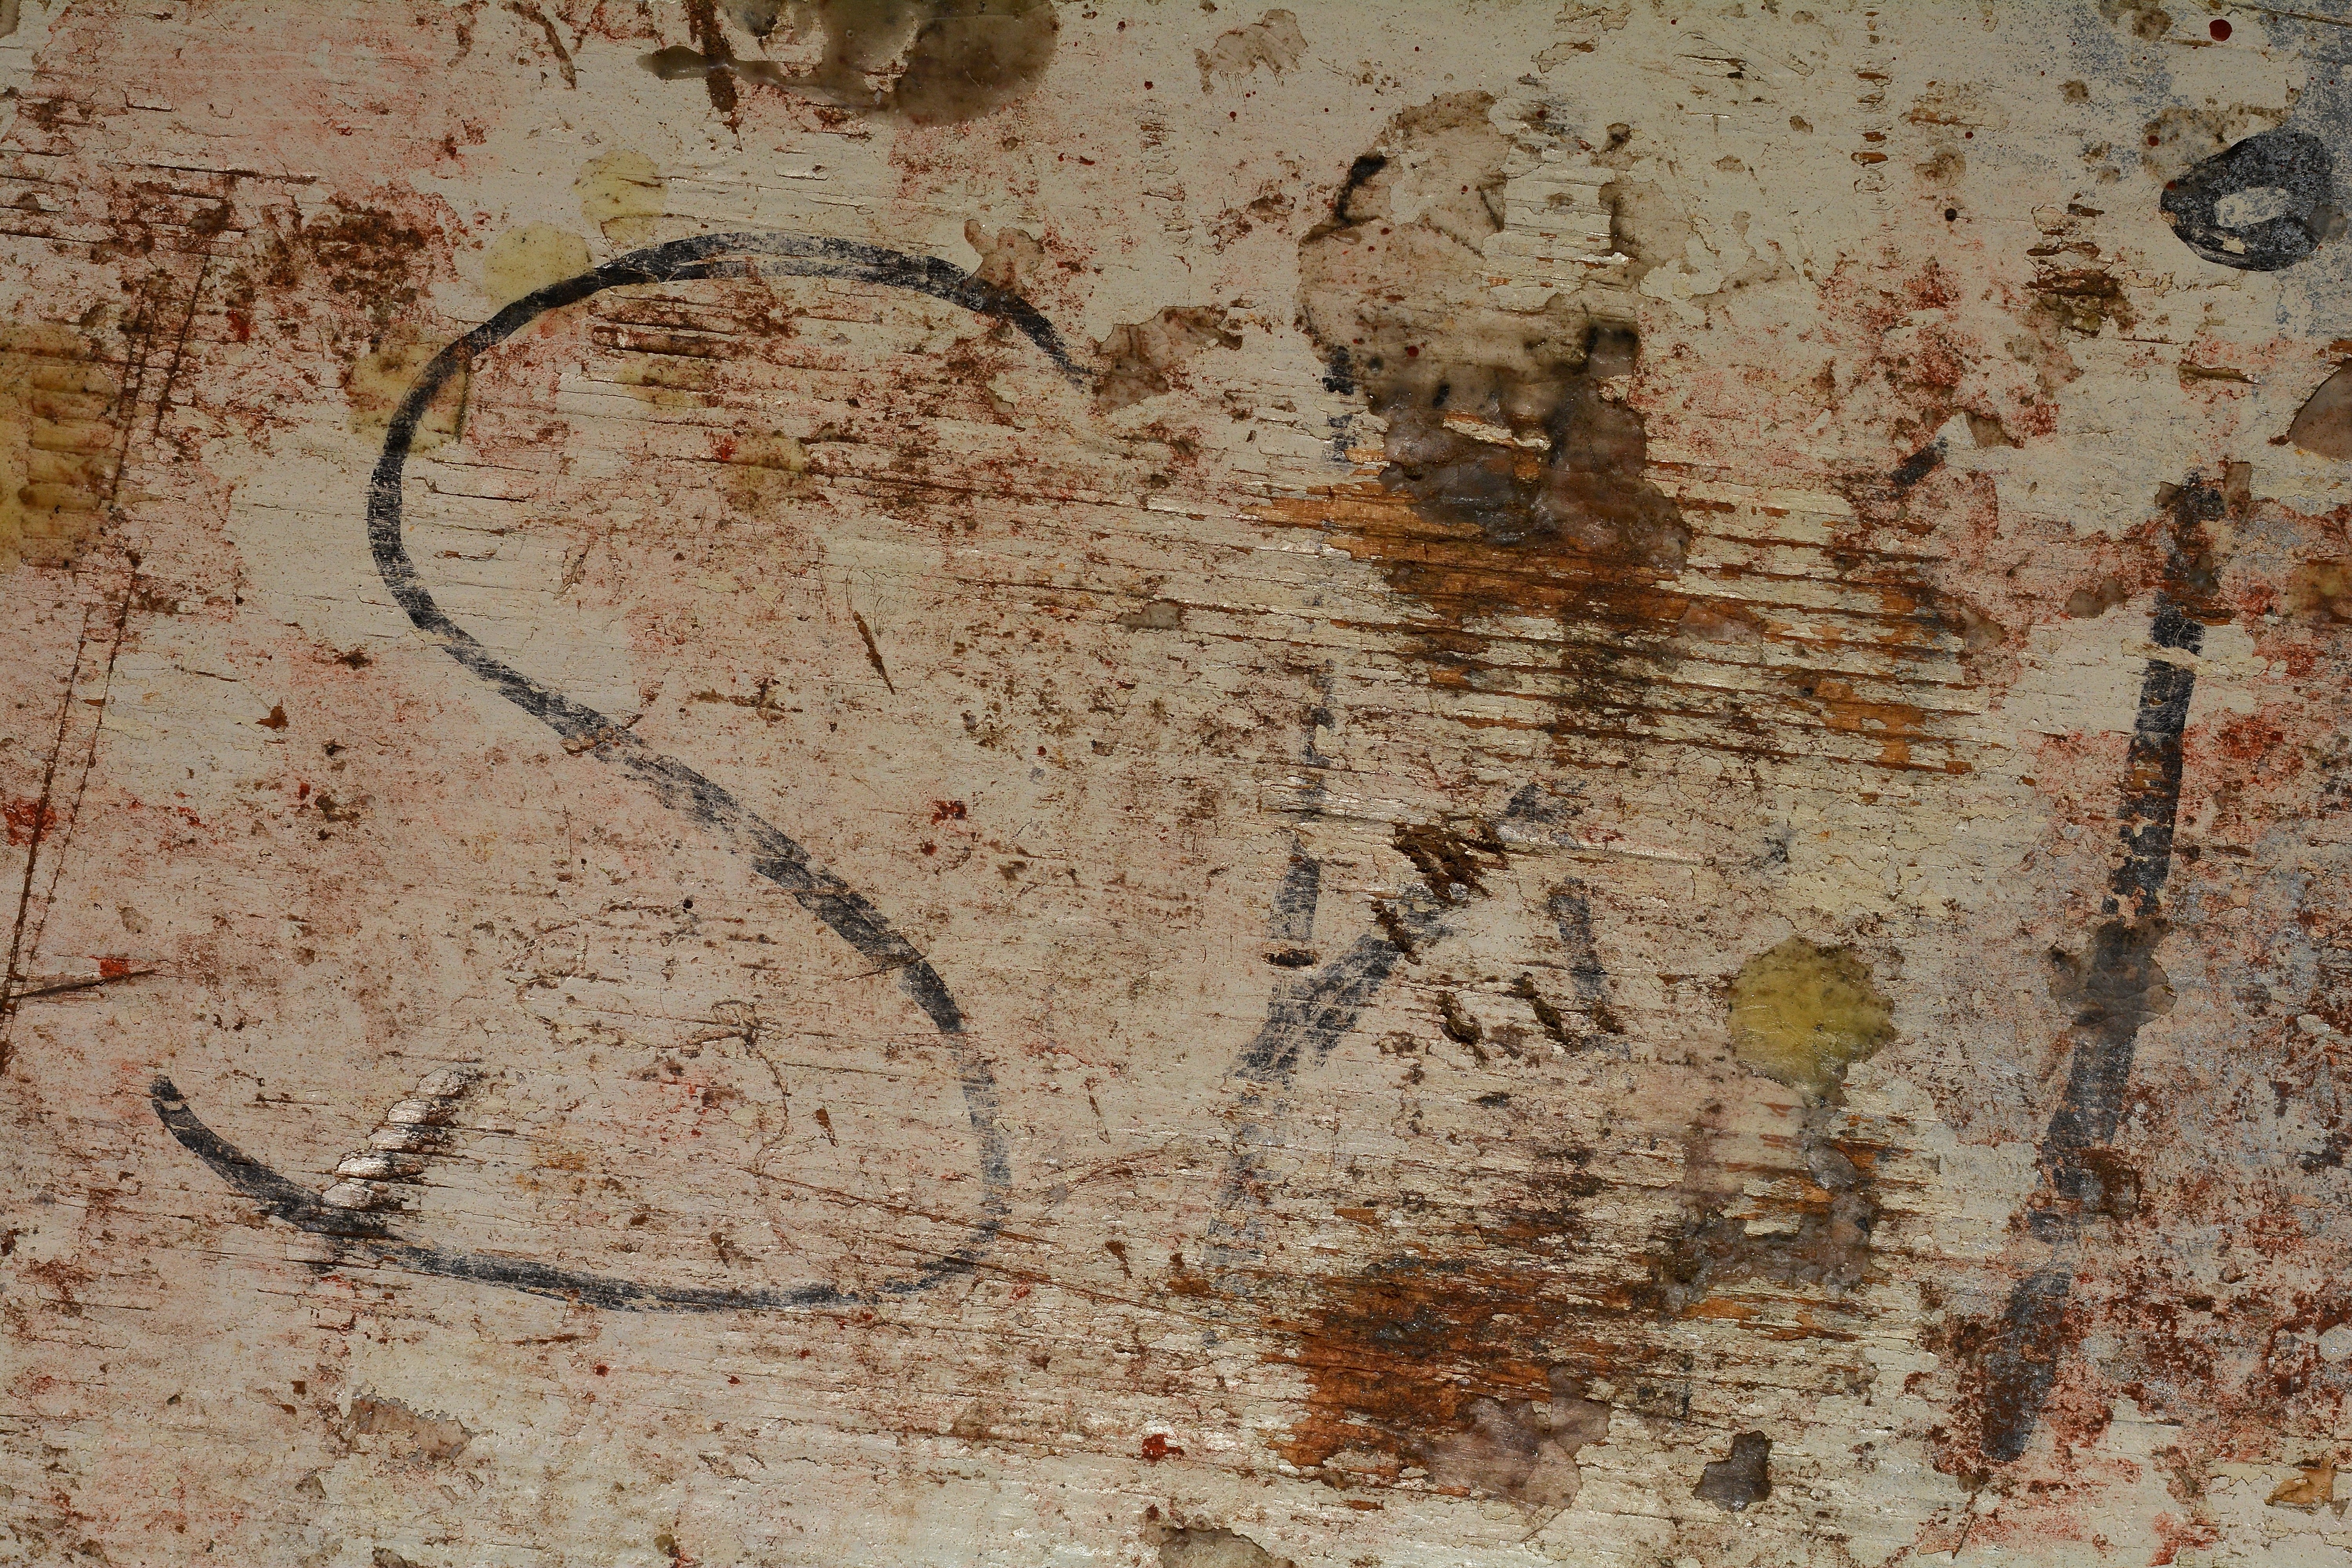
wood, texture, old, wall, color, soil, dirty, material, art, background, geology, sketch, modern art, ancient history